Morancez

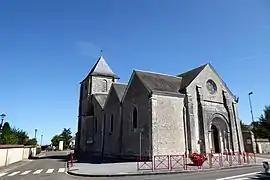
The church in Morancez

Morancez is a commune in the Eure-et-Loir department in northern France.